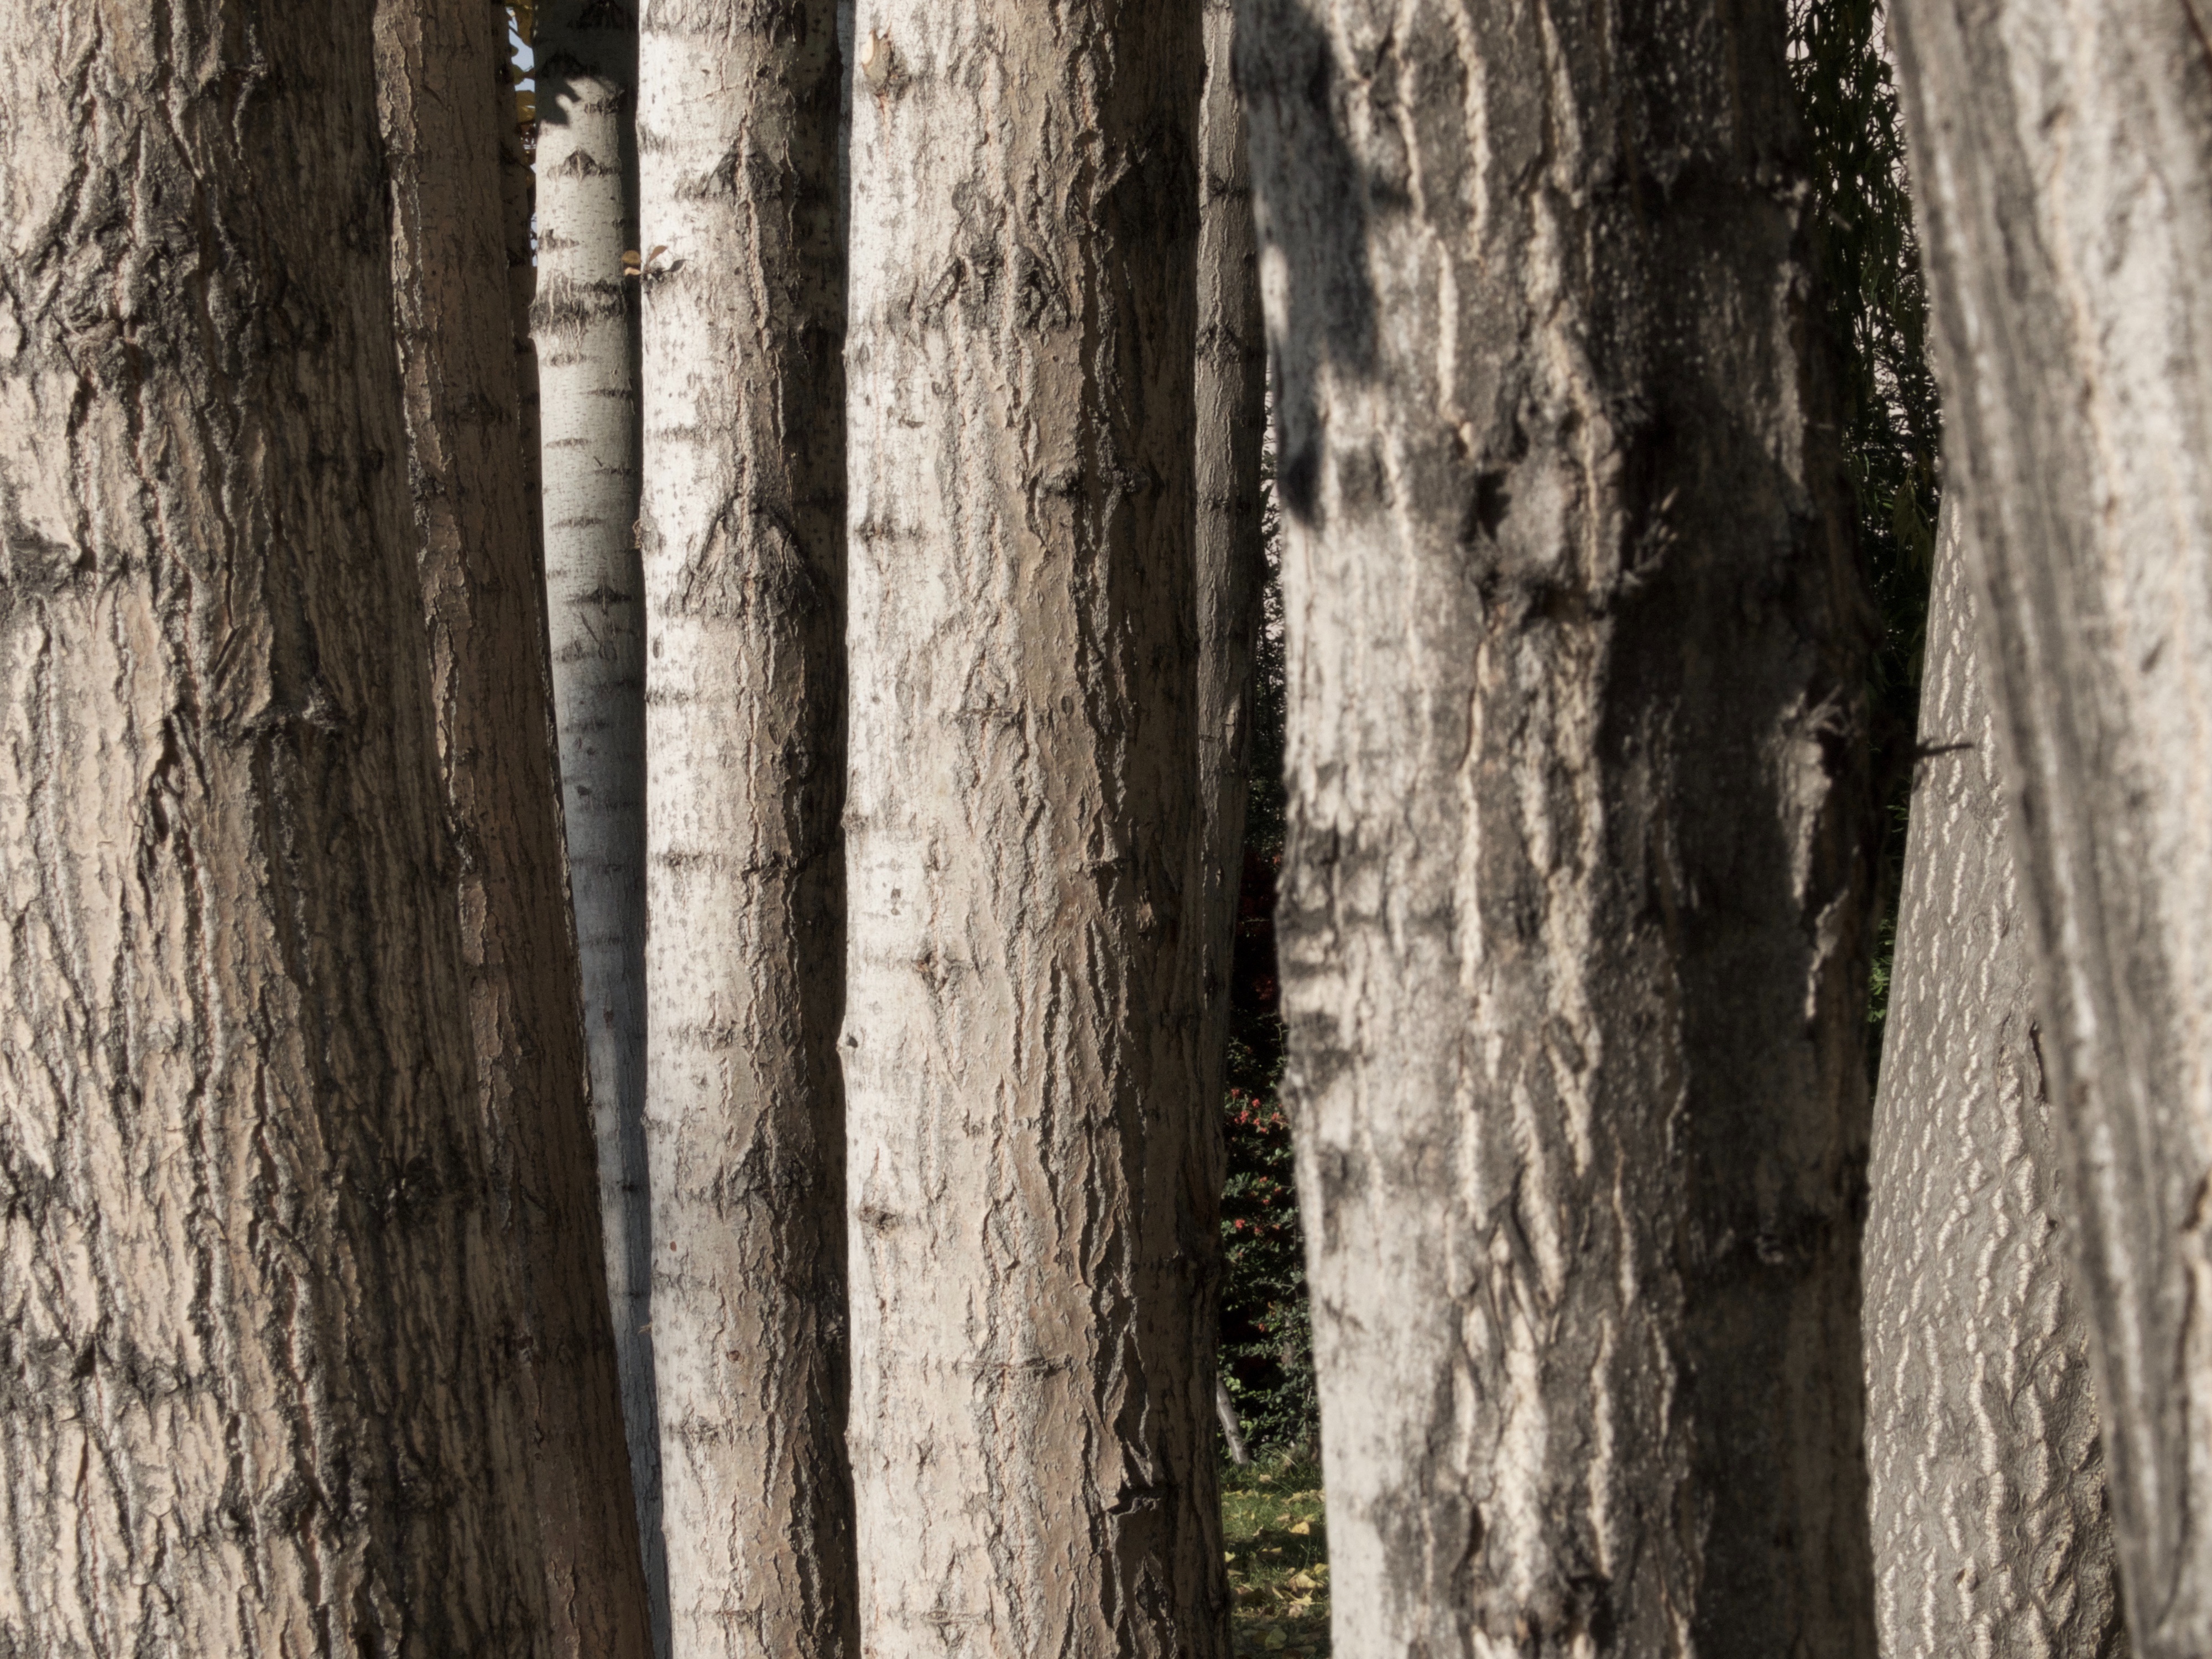
tree, nature, forest, branch, plant, wood, texture, trunk, plant stem, woody plant